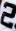
Number: 2